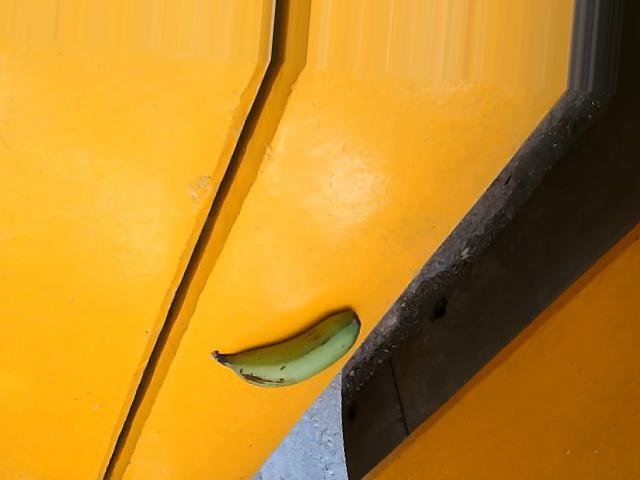
Label: Raw_Banana